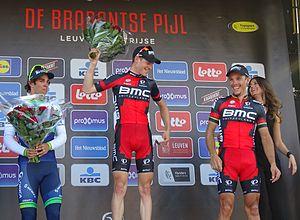
Reportage réalisé le mercredi 15 avril à l'occasion de l'arrivée de la Flèche brabançonne 2015 à Overijse, Belgique.